Alderney

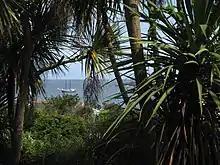
Vegetation of Alderney (cabbage trees)

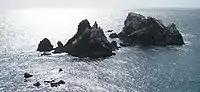
"Les Étacs" – gannet colony

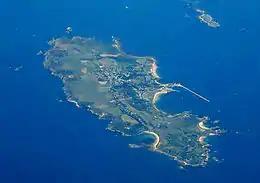
Alderney (centre) and Burhou (upper right)

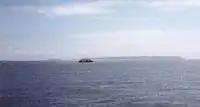
Ortac in the distance, seen from the ferry. Alderney is in the background.

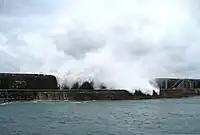
Breakwater of Alderney, Braye Harbour

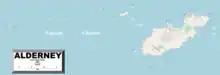
Enlargeable, detailed map of Alderney and associated islands

Alderney is similar to the other Channel Islands in having sheer cliffs broken by stretches of sandy beach and dunes. The highest point is on the central plateau of the island at .